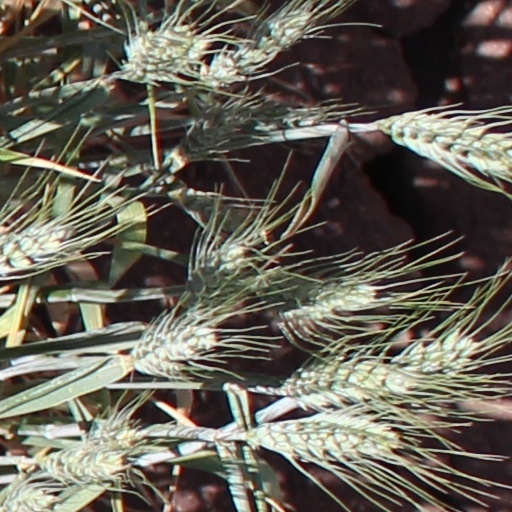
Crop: wheat